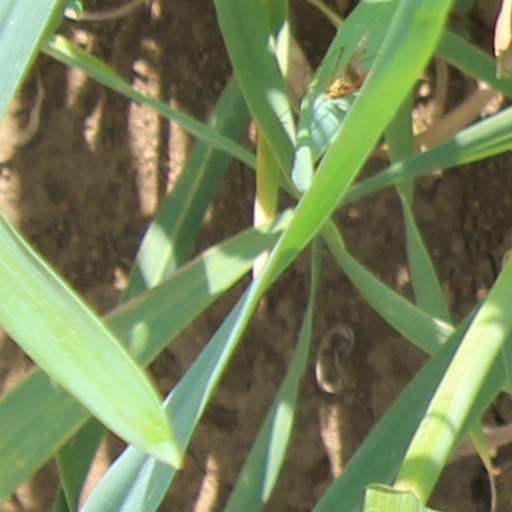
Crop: wheat